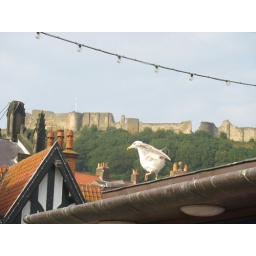
took this then seen castle in back ground